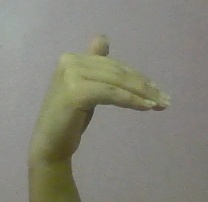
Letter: khaa